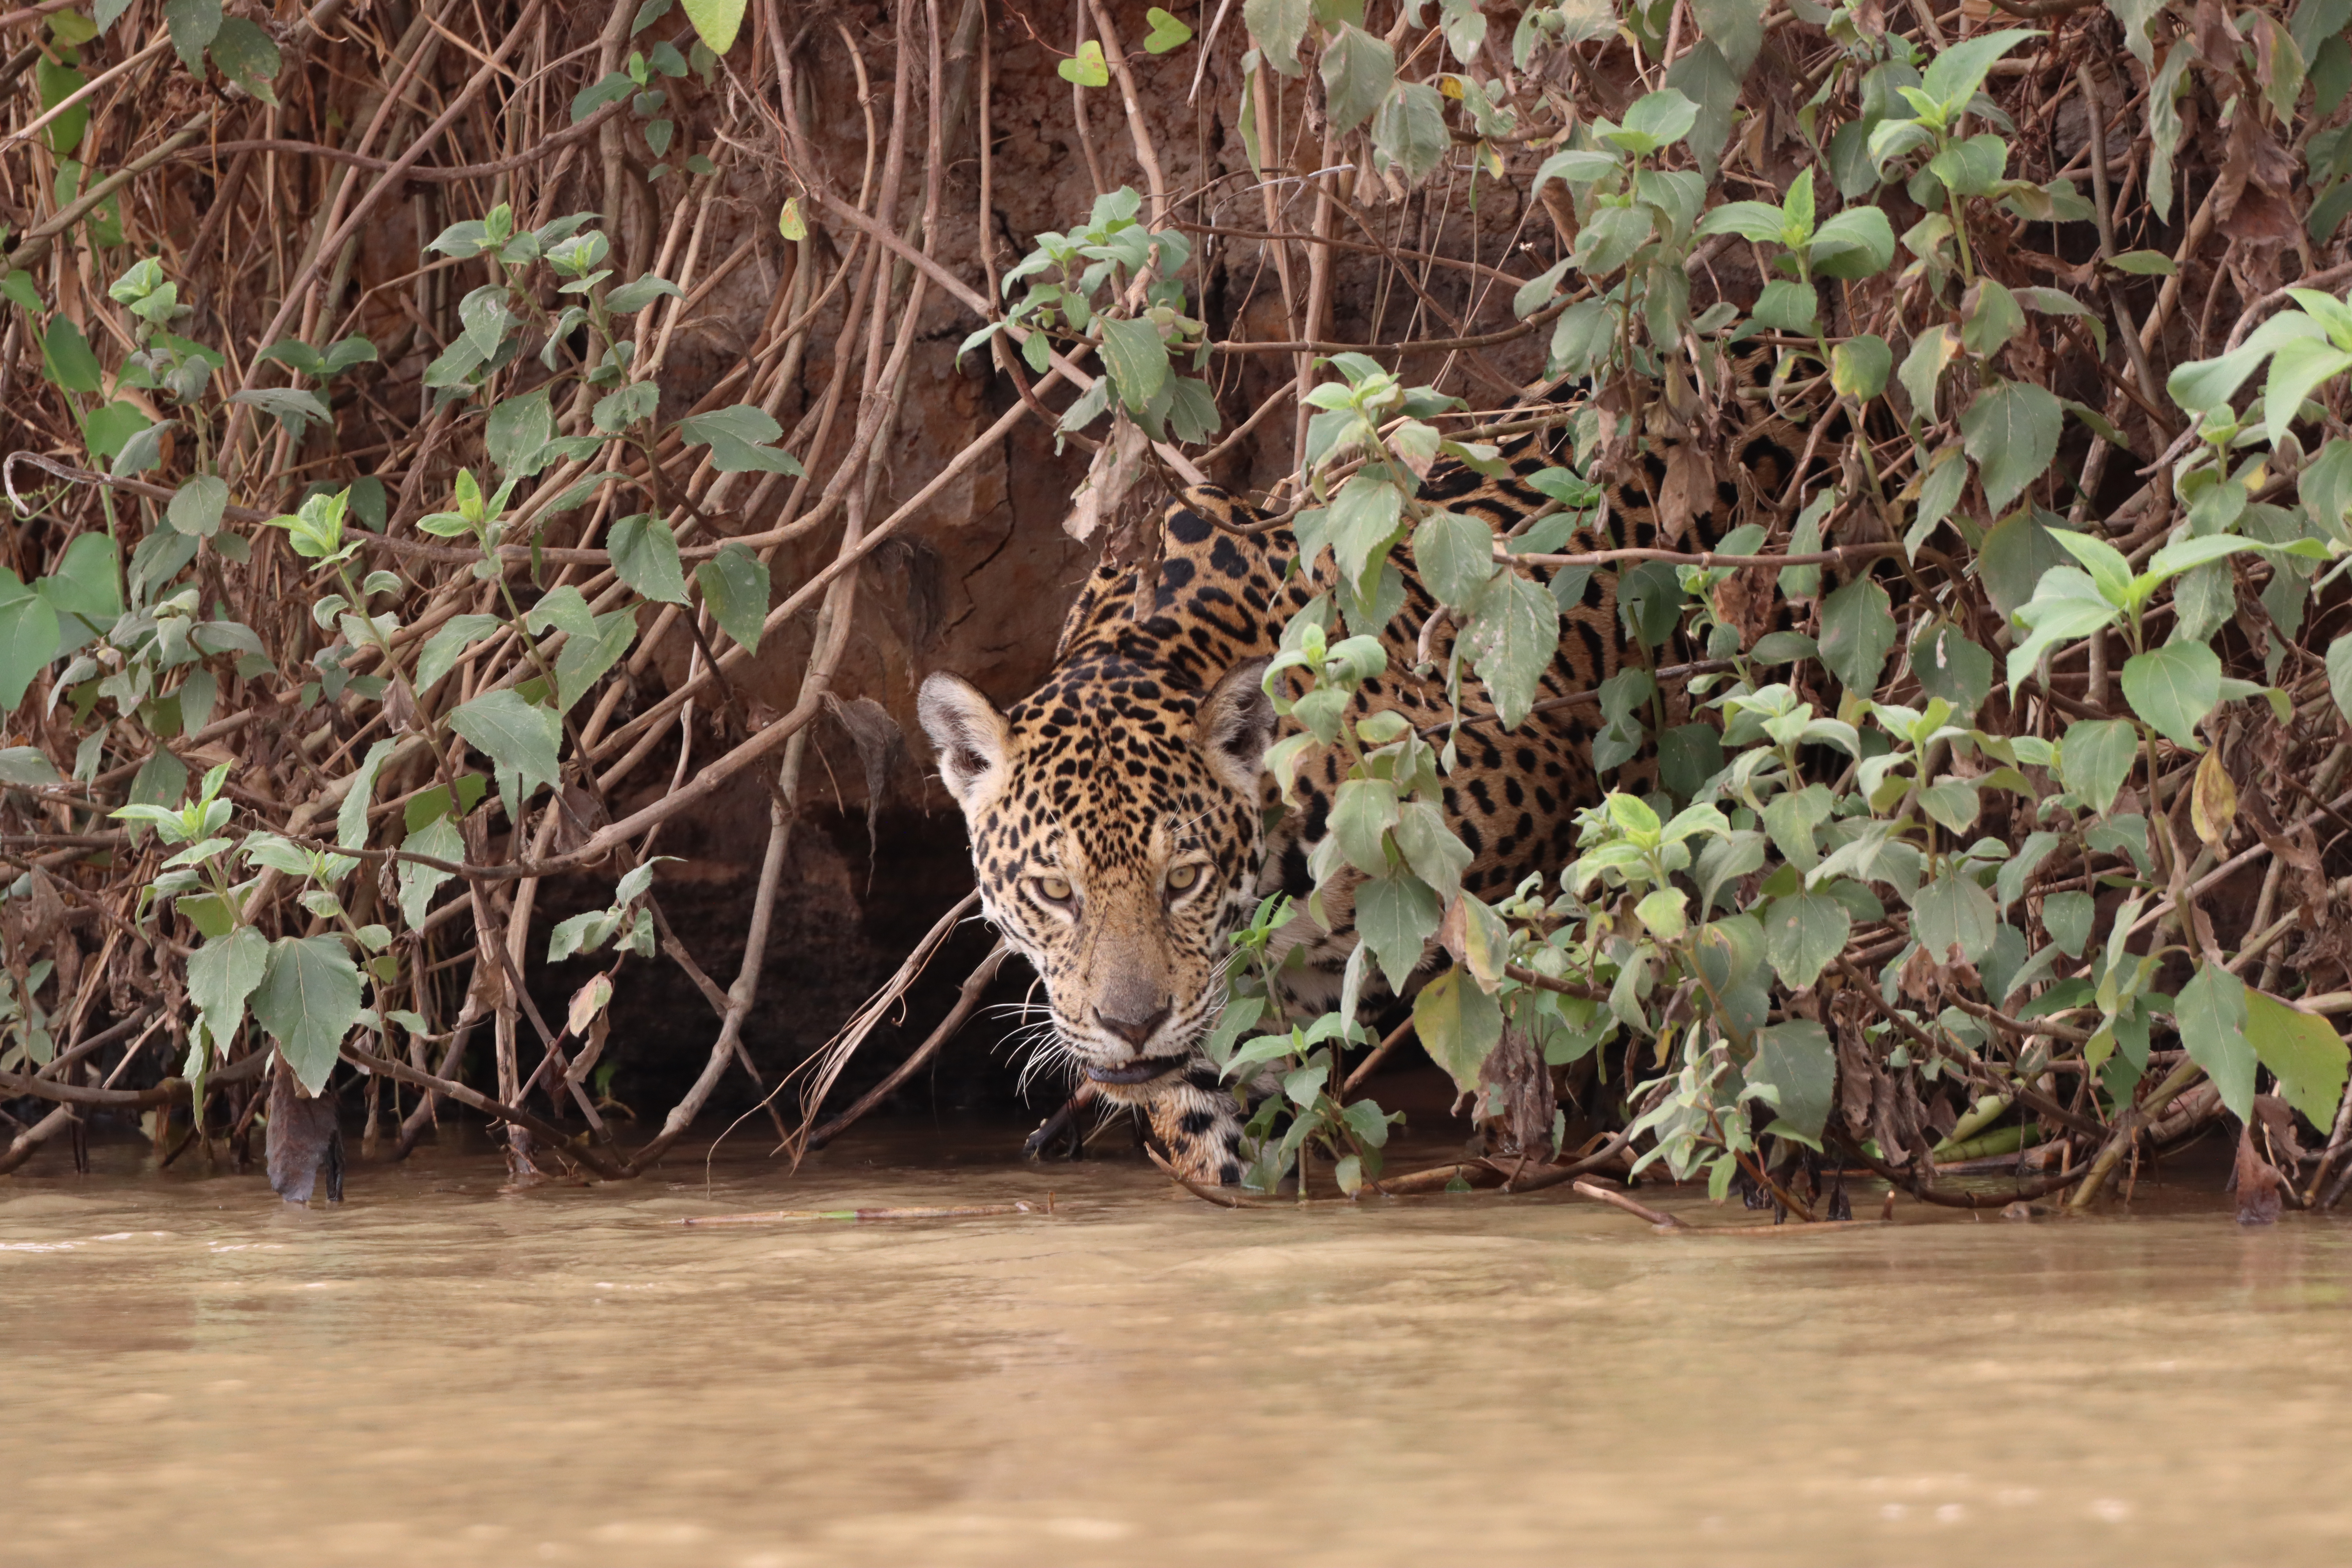
Jaguar: Solar